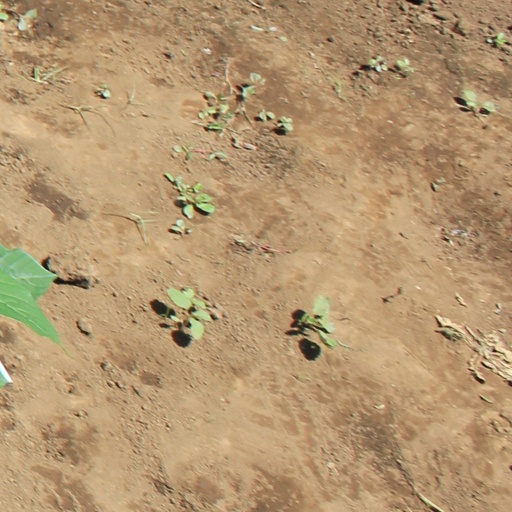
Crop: soybean